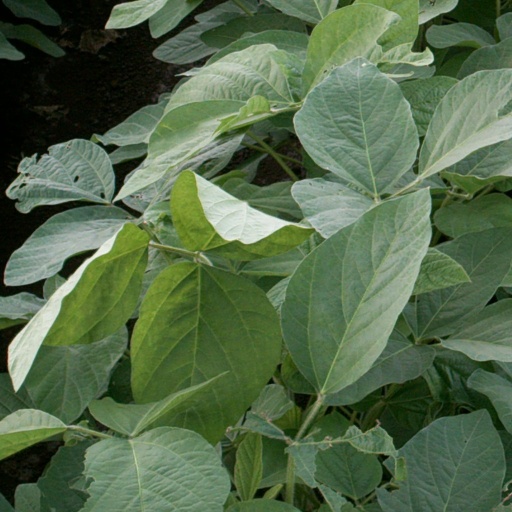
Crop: soybean